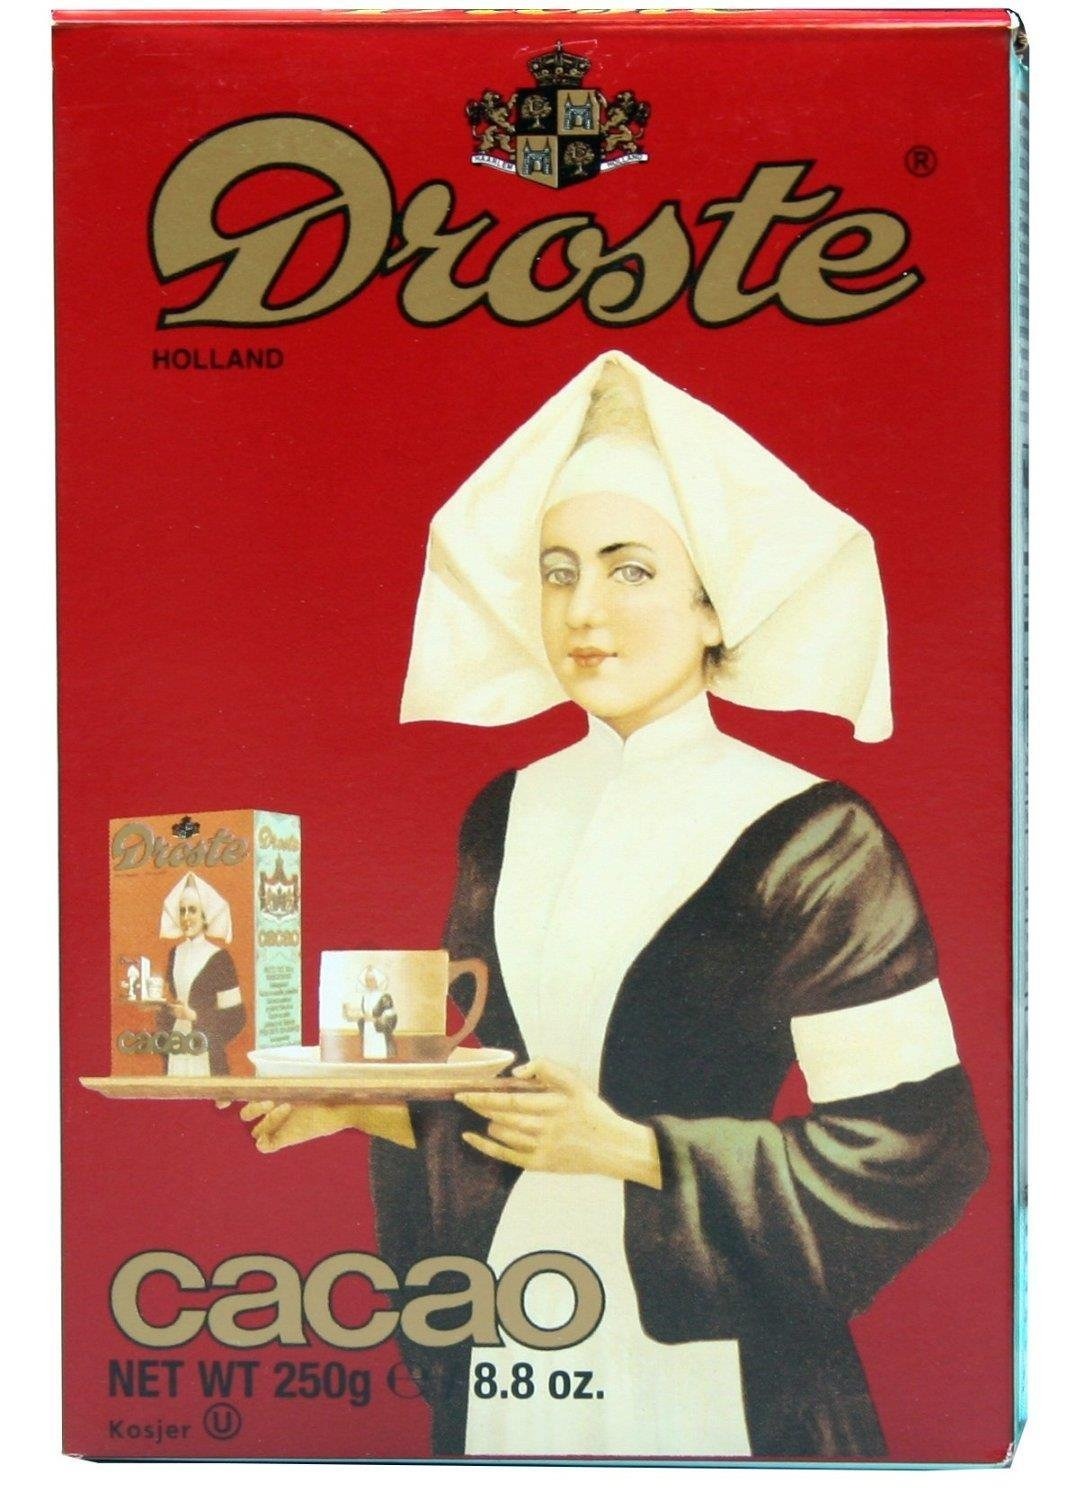
Item Name: Droste Cocoa Powder Unsweetened 8.80 Ounces (Case of 12)
Bullet Point 1: The package length of the product is 16.2 inches
Bullet Point 2: The package width of the product is 6.3 inches
Bullet Point 3: The package height of the product is 6.3 inches
Bullet Point 4: The package weight of the product is 7.6 pounds
Value: 105.6
Unit: Ounce

Price: 16.99